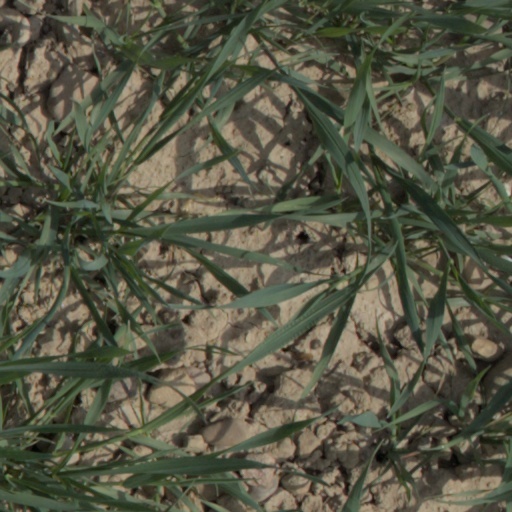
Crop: wheat